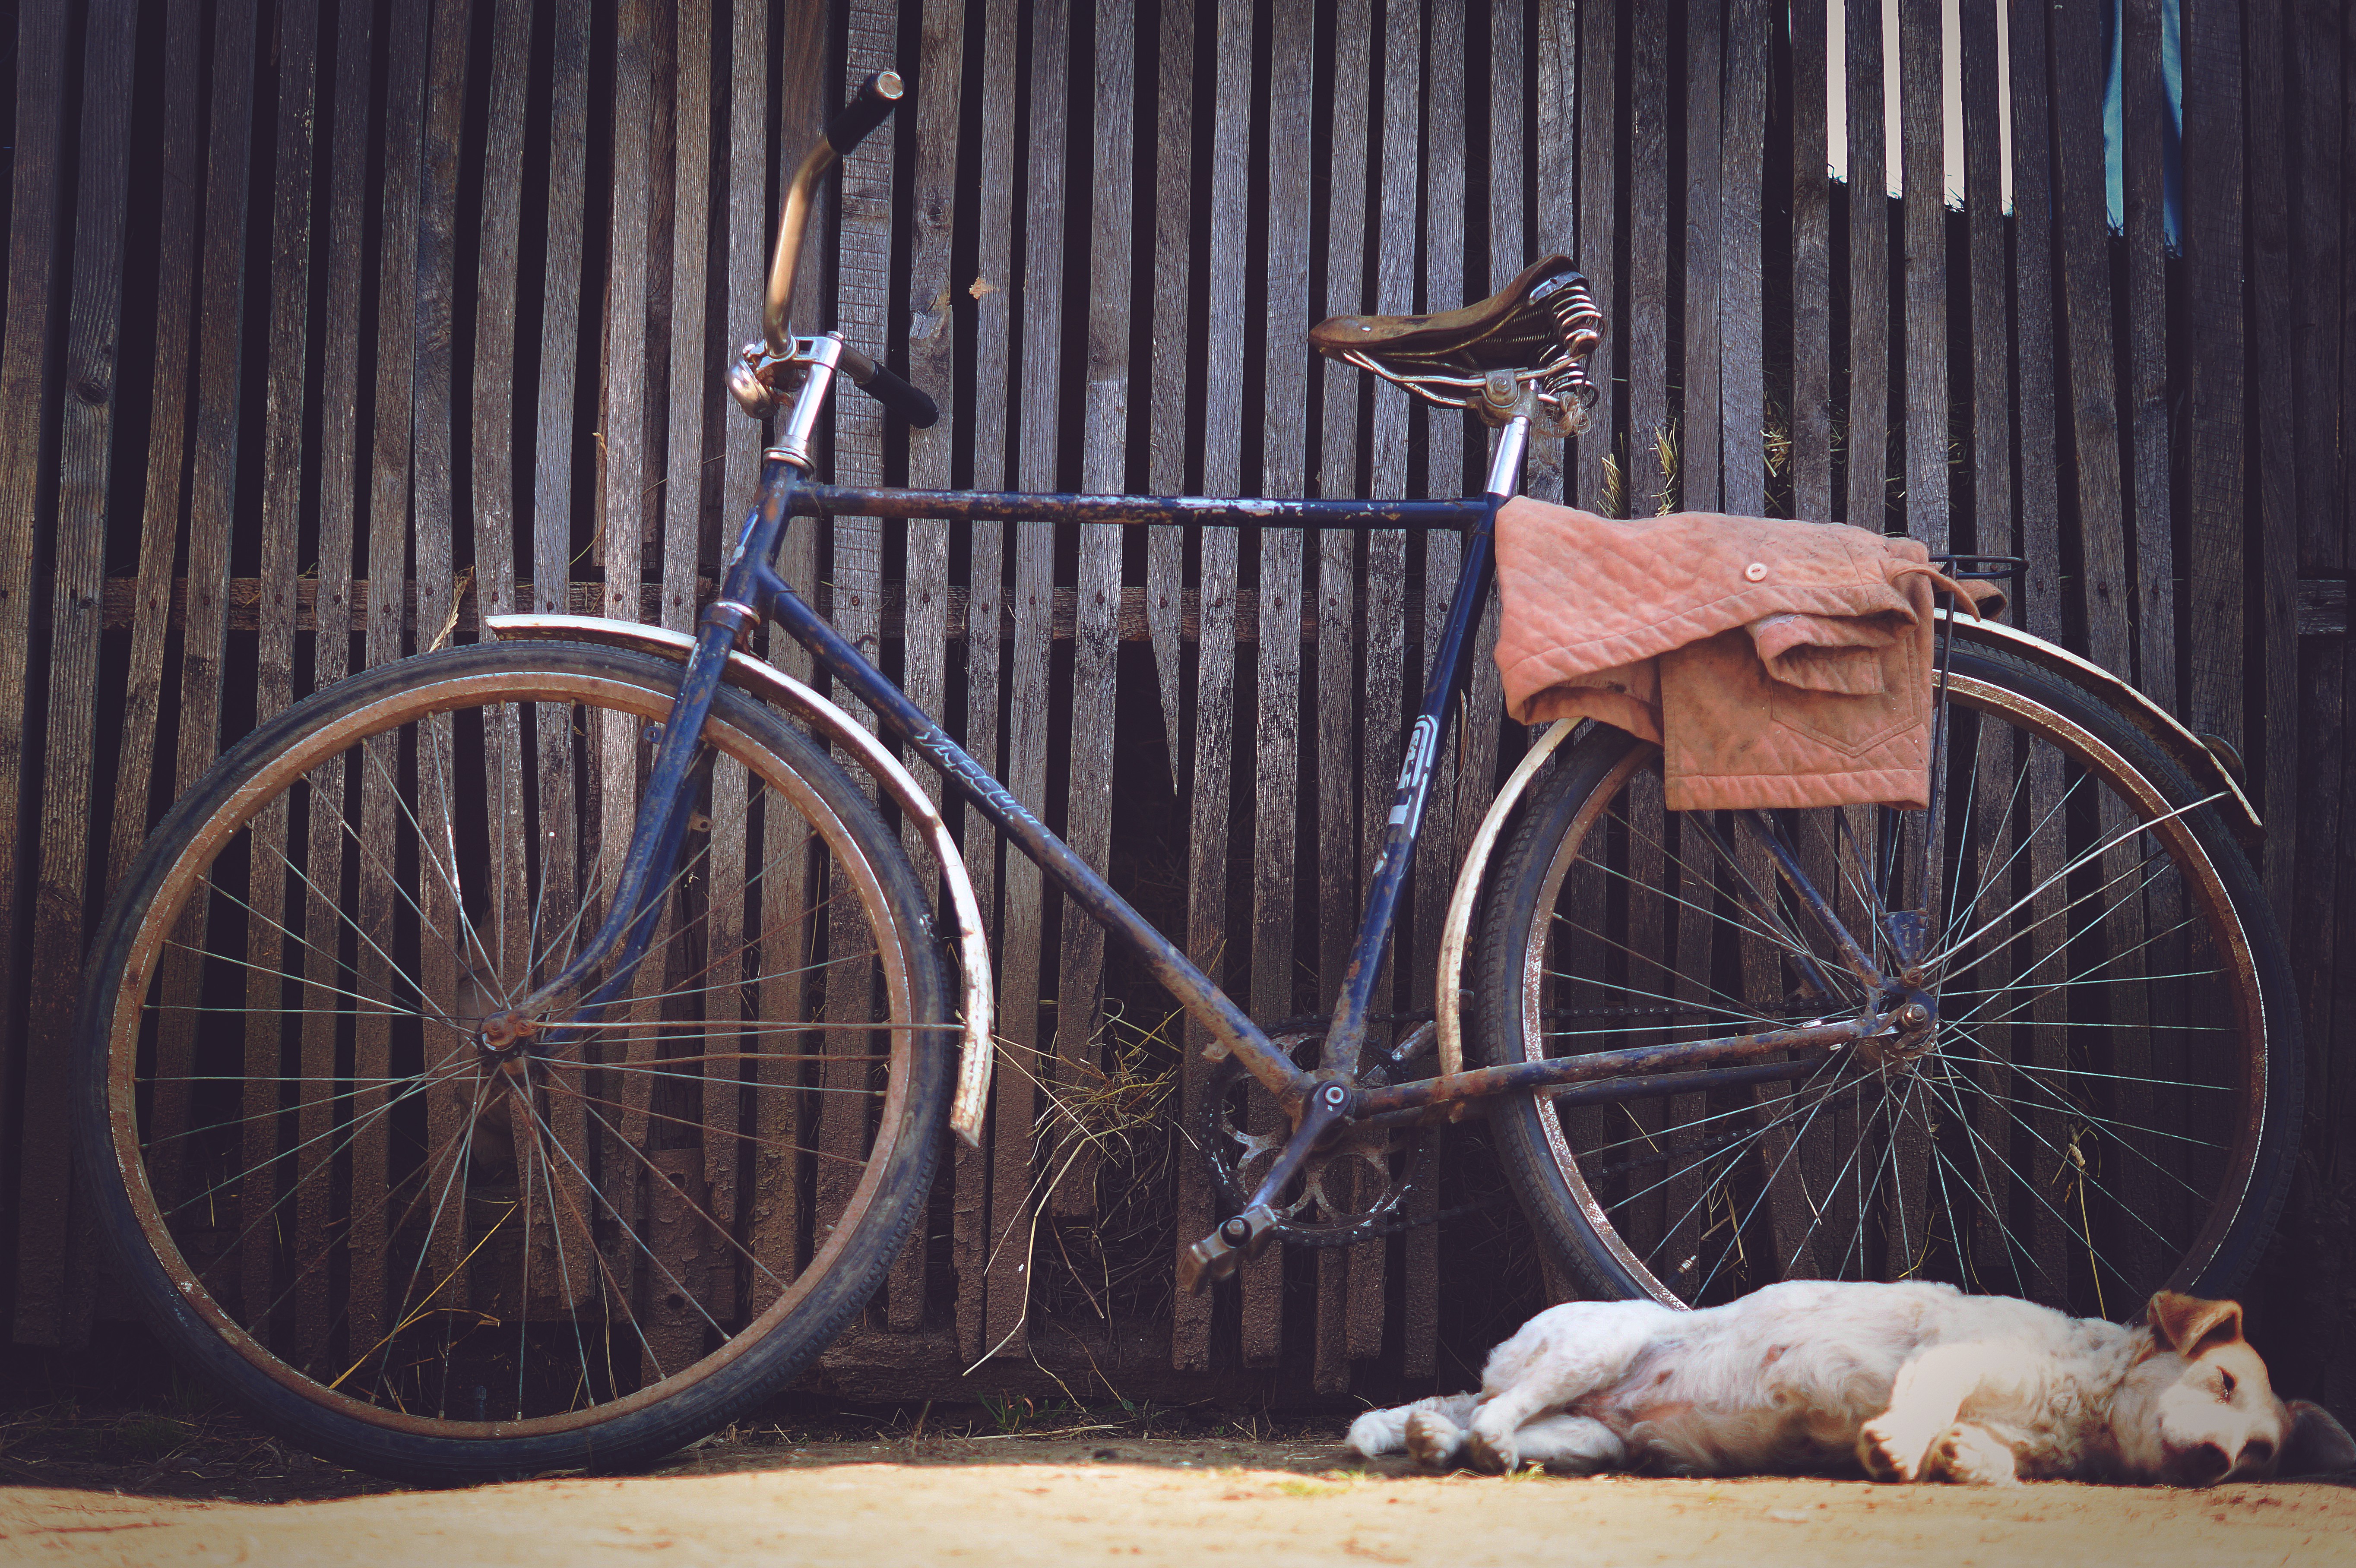
fence, wood, bicycle, bike, dog, animal, pet, vehicle, sleeping, sports equipment